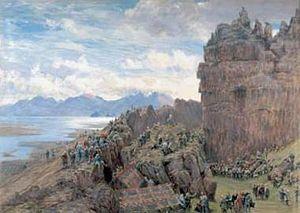
L'histoire de l'Islande est récente par rapport à celle du reste de l'Europe. Du fait de son éloignement, ce pays n'a pas subi la guerre, mais certains événements extérieurs, tels que la réforme protestante imposée par le Danemark ou la peste noire, ont eu des conséquences importantes pour les Islandais. L'histoire du pays a aussi été marquée par nombre de catastrophes naturelles et par sa lutte pour l'indépendance, obtenue en 1918 — il faut toutefois attendre 1944 pour que les derniers liens avec le Danemark soient coupés lors de l'instauration d'un régime républicain.